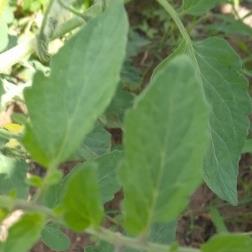
Crop: Tomato
Condition: healthy-leaf